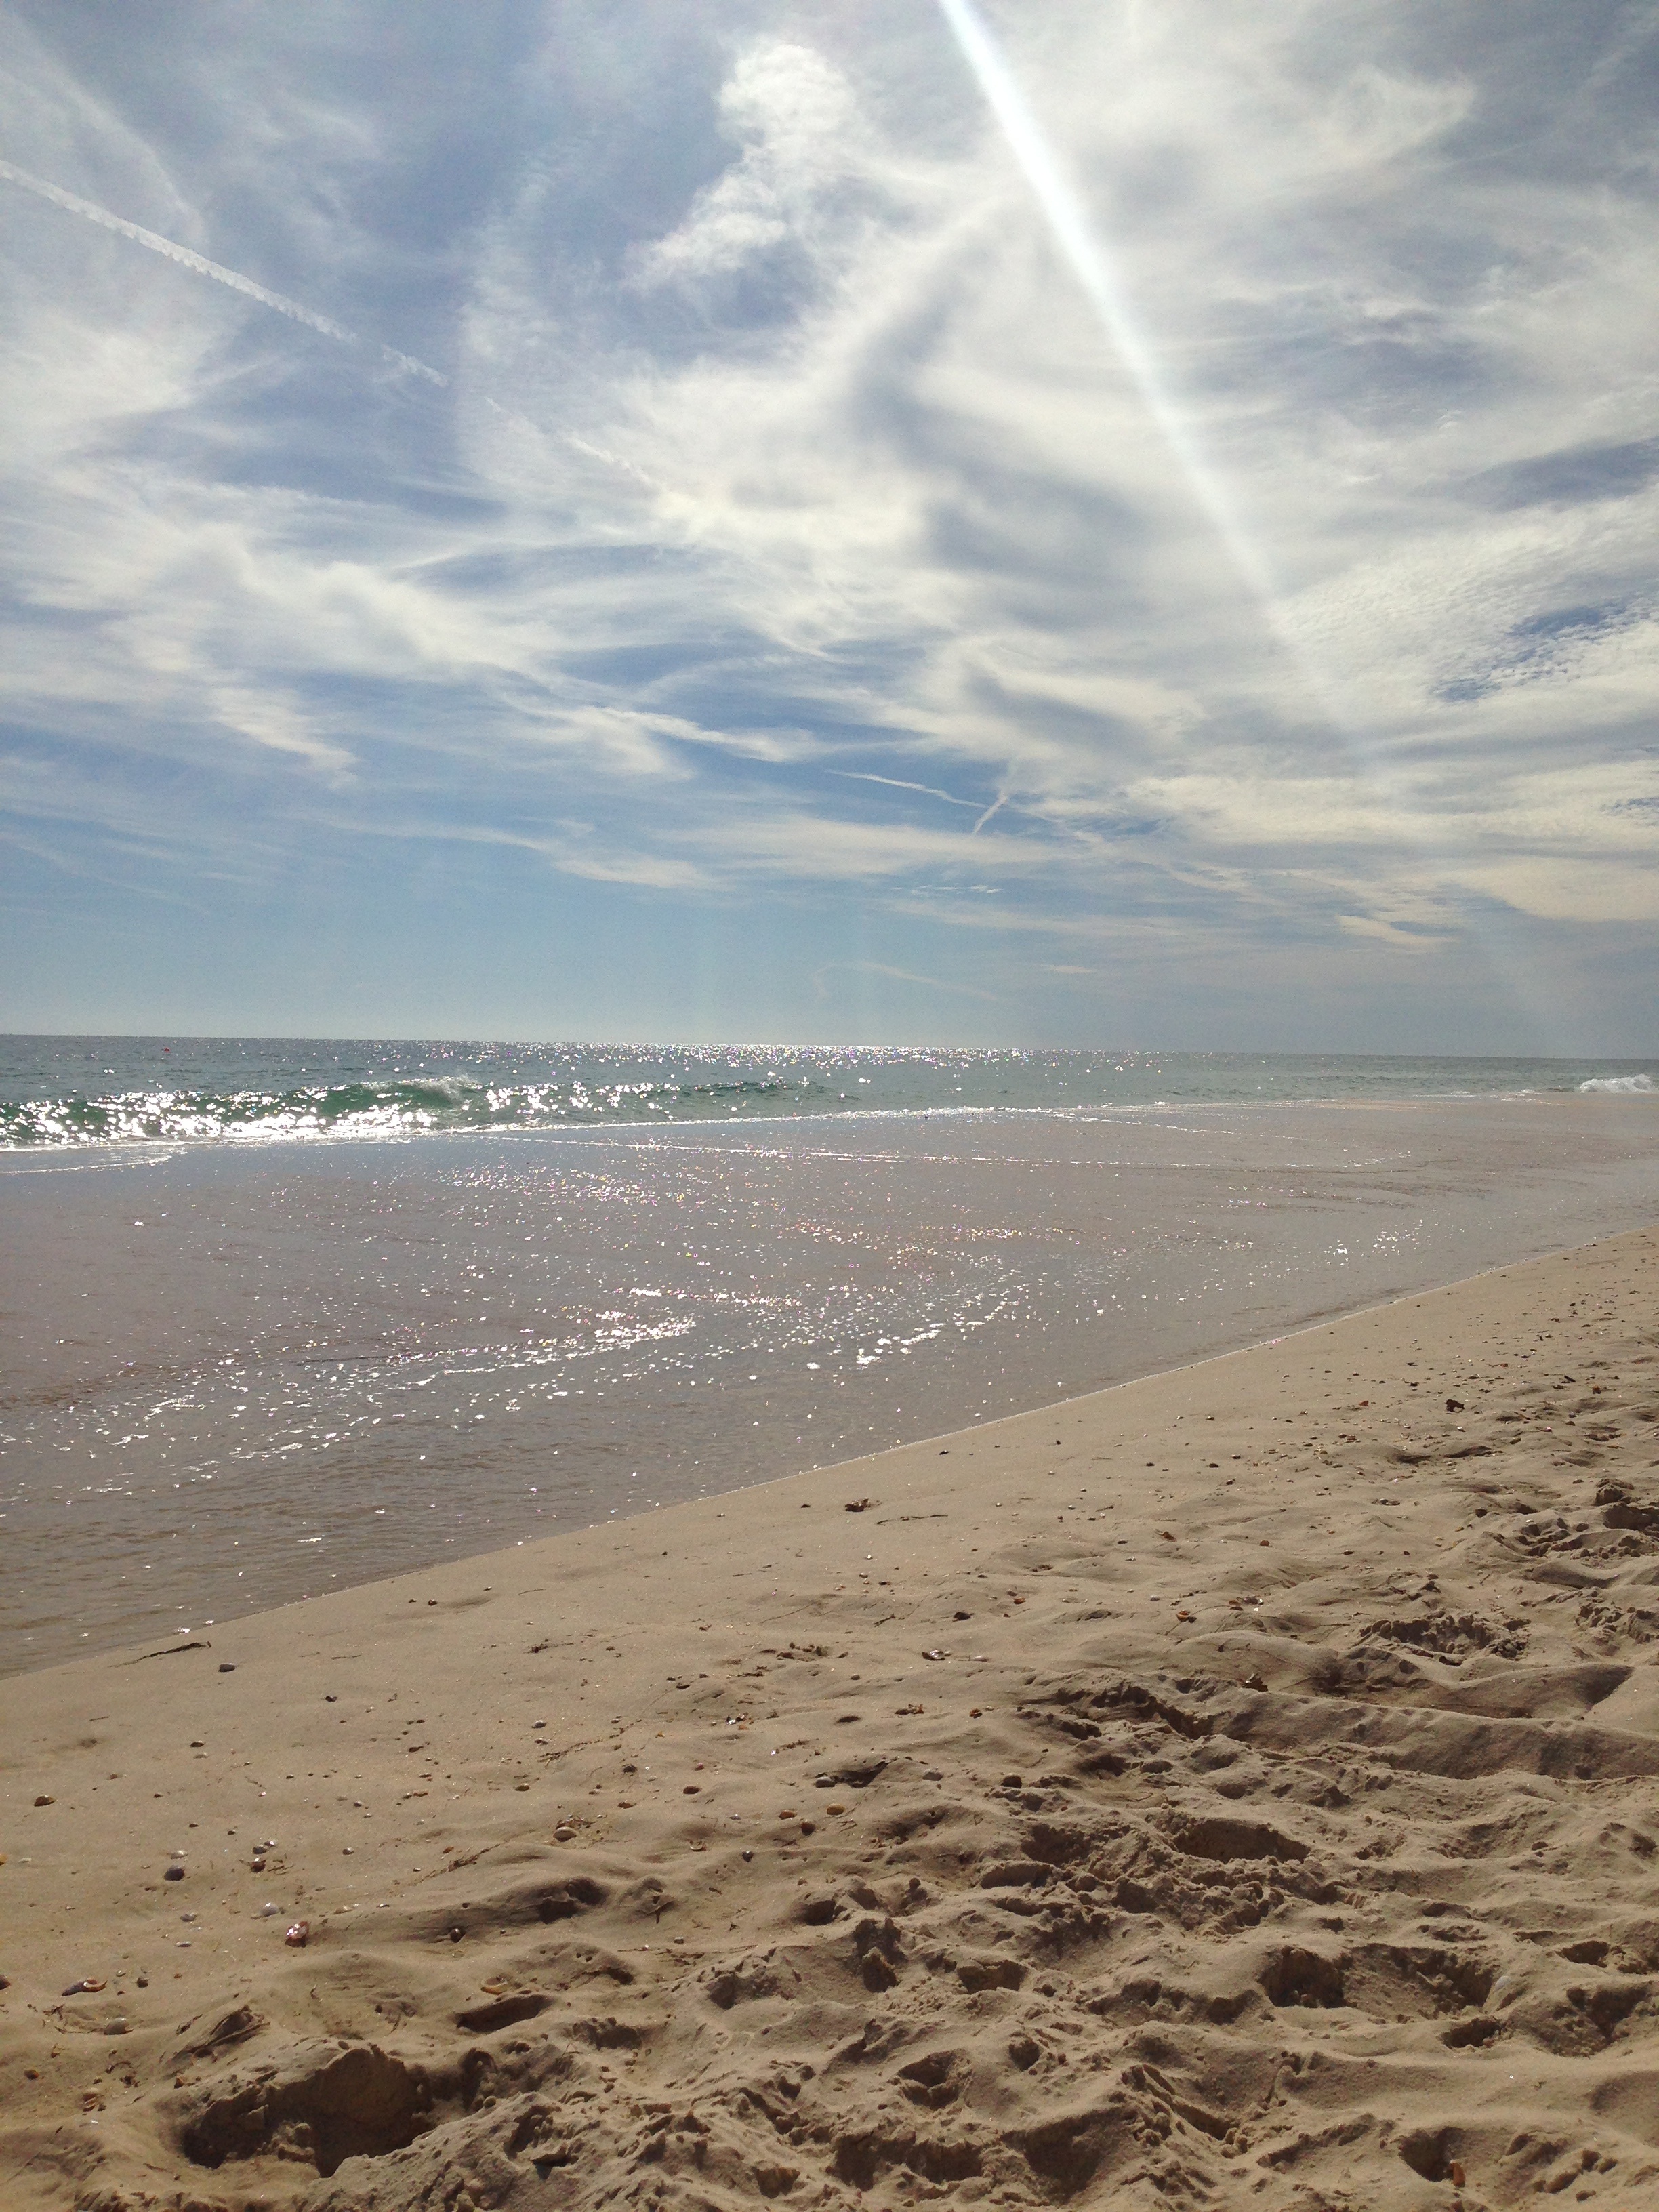
beach, sea, coast, water, sand, ocean, horizon, cloud, sky, sunlight, shore, wave, vacation, coastline, shoreline, idyllic, paradise, tranquil, scenic, tropical, scenery, holiday, island, blue, tourism, material, body of water, sandy, waves, clouds, relaxation, caribbean, exotic, tropics, mudflat, wind wave